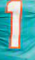
Number: 1